Driving Van Trailer

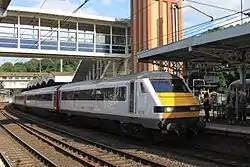
Driving Van Trailer No.82136 at Ipswich

Mark 3 DVTs were introduced along with Mark 3 coach sets and Class 90s to the Greater Anglia franchise by National Express East Anglia, operating on the Great Eastern Main Line from London Liverpool Street to Norwich in 2004. They also were hauled by Class 47s from Norwich to Great Yarmouth on summer Saturday services. It was proposed that kitchens be fitted to the DVTs, but this did not proceed. During 2012, all DVTs were transferred, along with the franchise, to Greater Anglia.